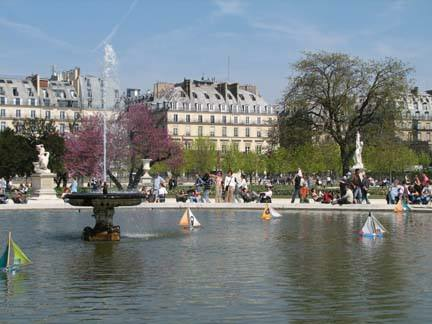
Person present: No